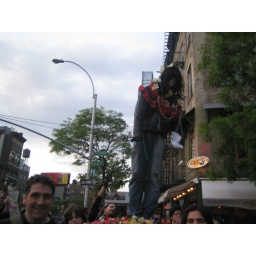
If you look closely you will see the Joey Ramone street sign in the background